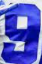
Number: 9